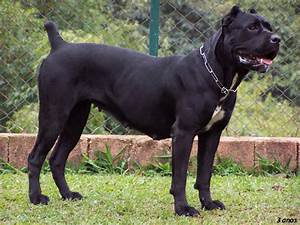
Label: cane